Brill Tramway

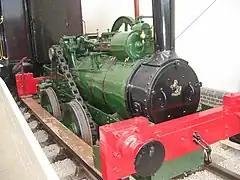
Small green steam locomotive

With horses unable to cope, Jones and the Duke decided to convert at least part of the railway for locomotives. The lightly laid track with longitudinal sleepers limited them to , and it was thus necessary to use the lightest locomotives possible. Two traction engines converted for railway use were bought from Aveling and Porter for £398 (about £ in ) each. They were chosen for weight and reliability, and had a top speed on the level of . They took 95–98 minutes between Brill and Quainton Road, an average of . With an unusual configuration in which a flywheel drove chains which in turn drove the wheels, the locomotives were noisy and were nicknamed "Old Chainey" by locals.